Bijan Jazani

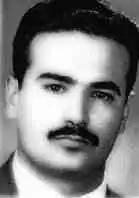
A photograph of Bijan Jazani, possibly taken in the 1950's

Bijan Jazani (Persian: بیژن جَزنی, also spelled ""Bizhan" Jazani"; January 9, 1938, in Tehran – April 19, 1975) was an Iranian political activist and a significant figure among modern Iranian Socialist intellectuals. A Marxist theorist, Jazani was one of the founders of the Organization of Iranian People's Fedai Guerrillas.